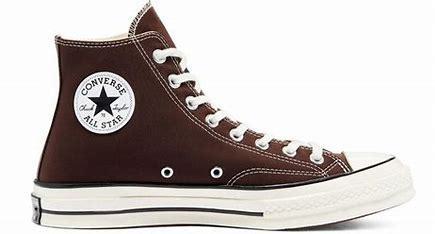
Brand: Converse
Model: Chuck 70 Canvas